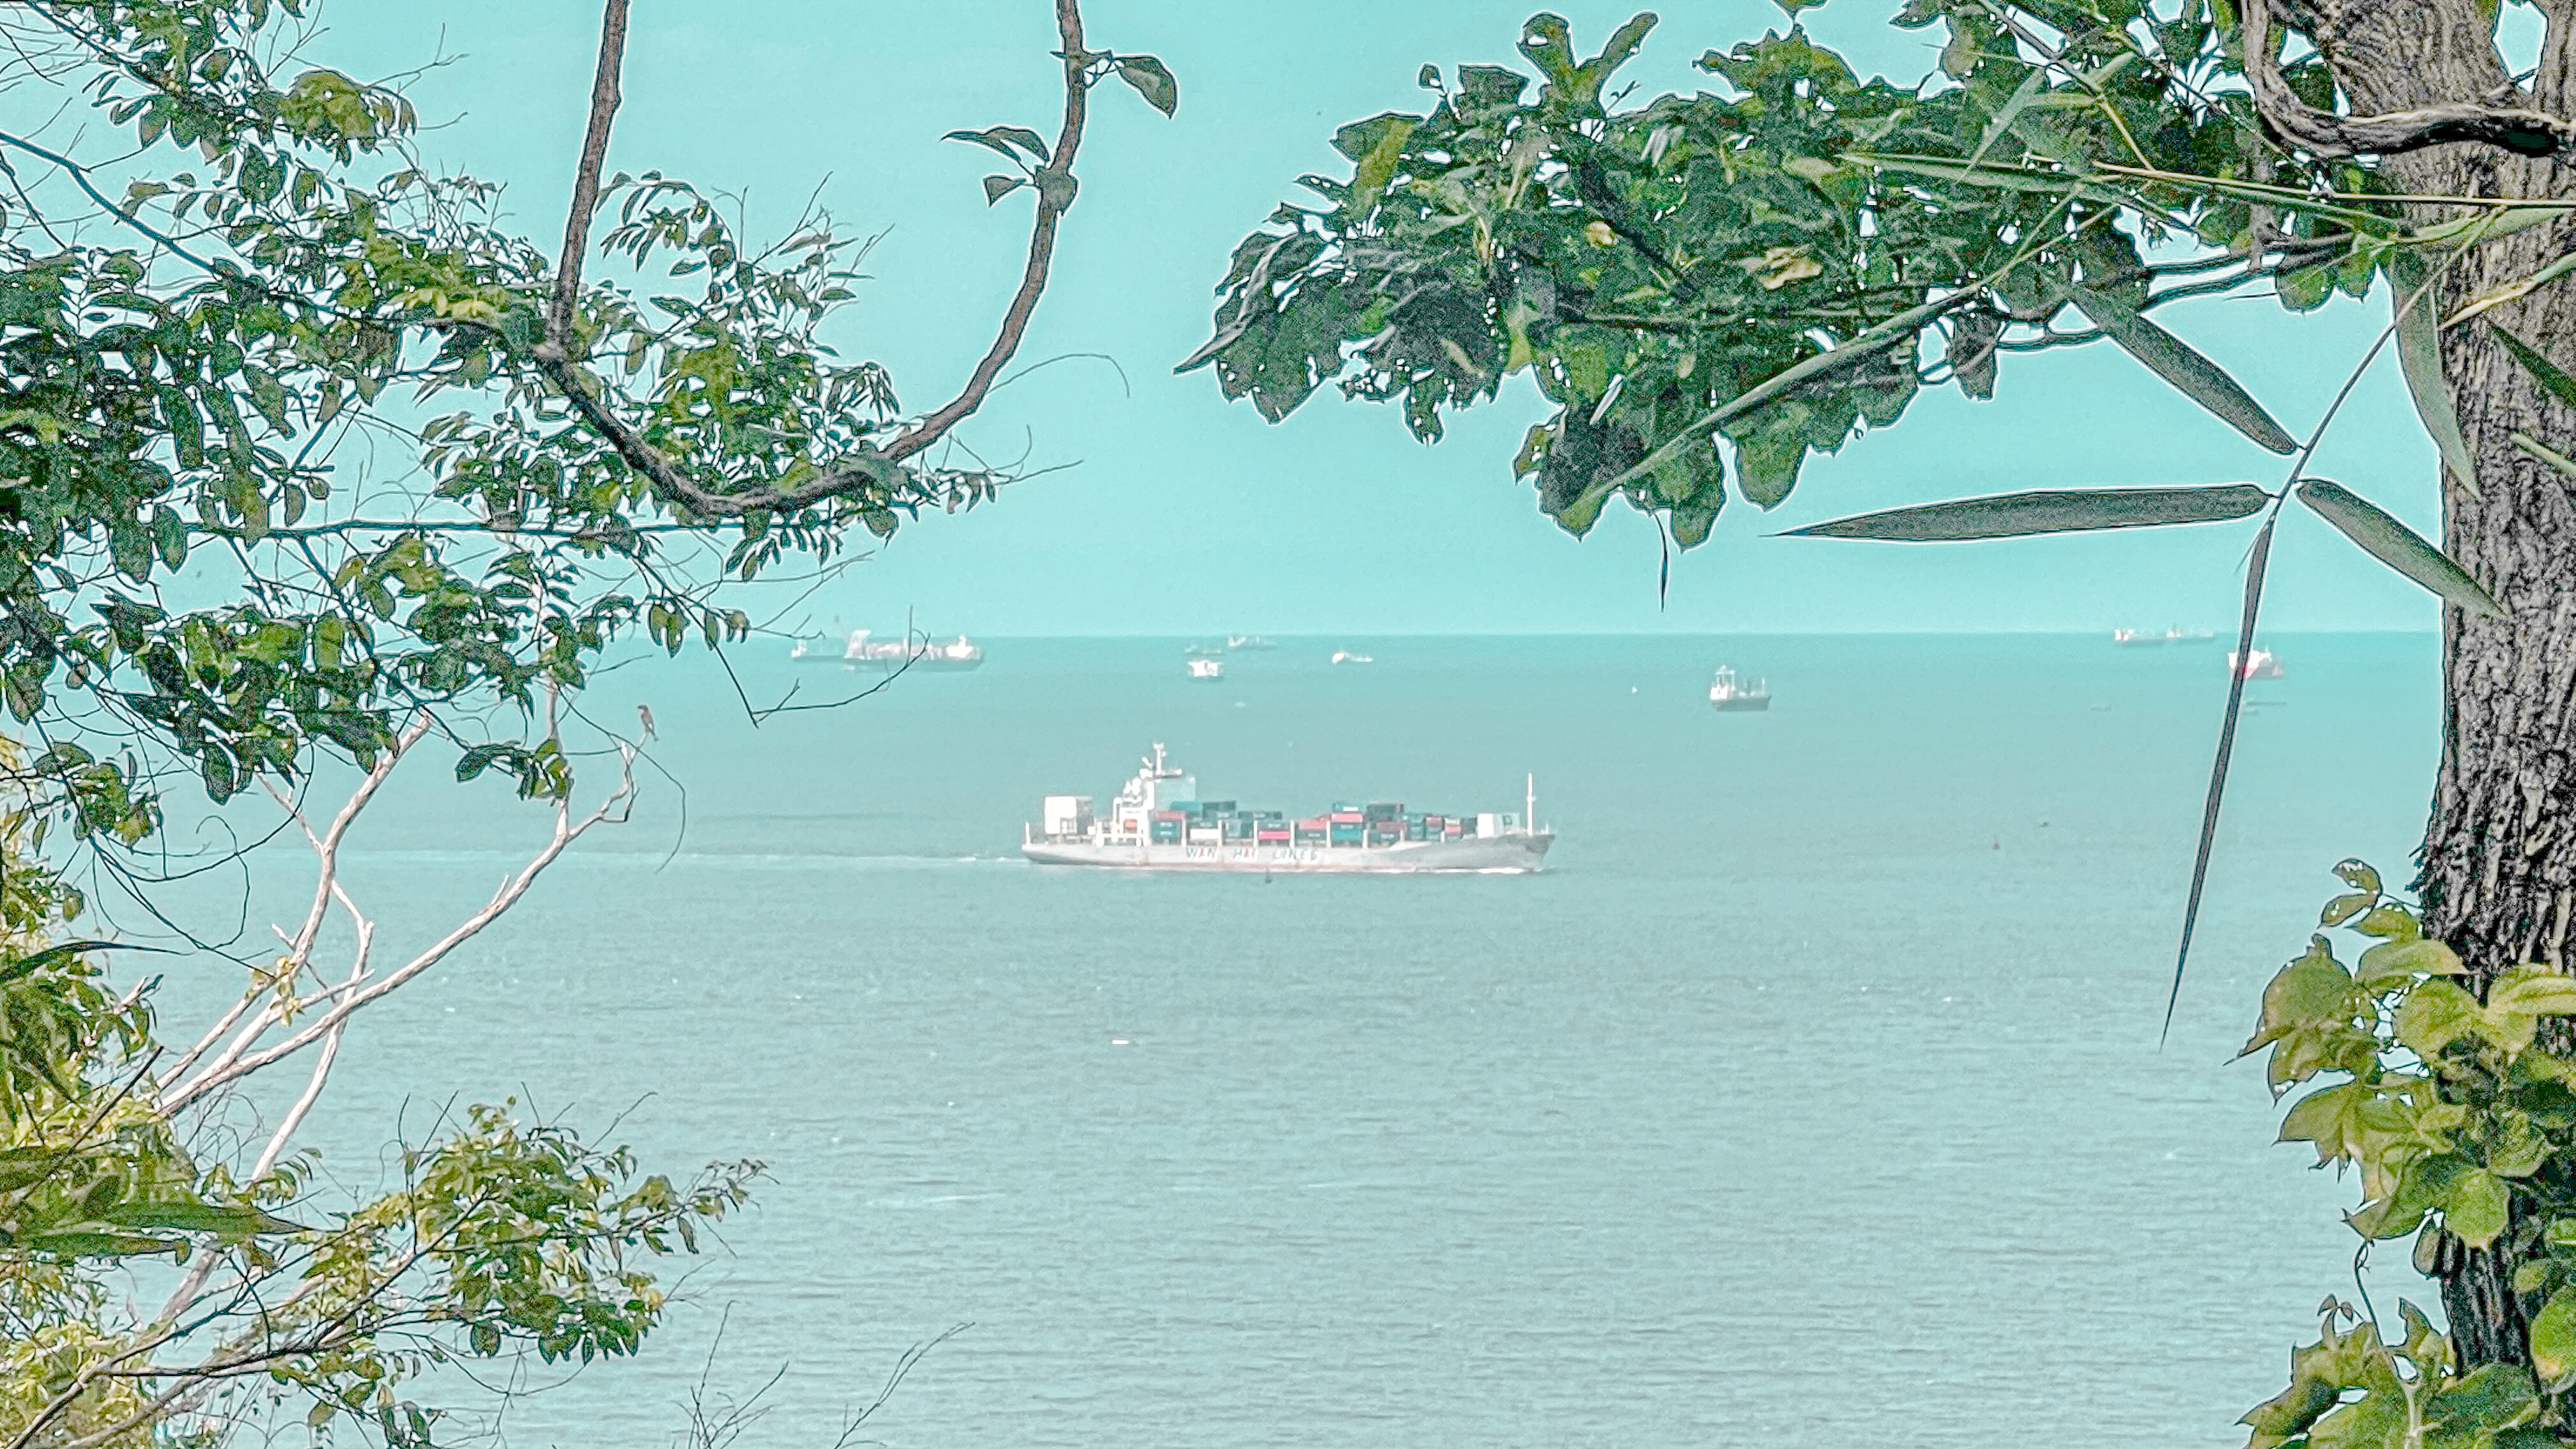
tree, water, boat, water resources, azure, sky, vehicle, vegetation, lake, coastal and oceanic landforms, bank, leisure, waterway, calm, ship, natural landscape, tropics, twig, island, reservoir, jungle, water transportation, ocean, tourism, lake district, fluvial landforms of streams, travel, sound, river, horizon